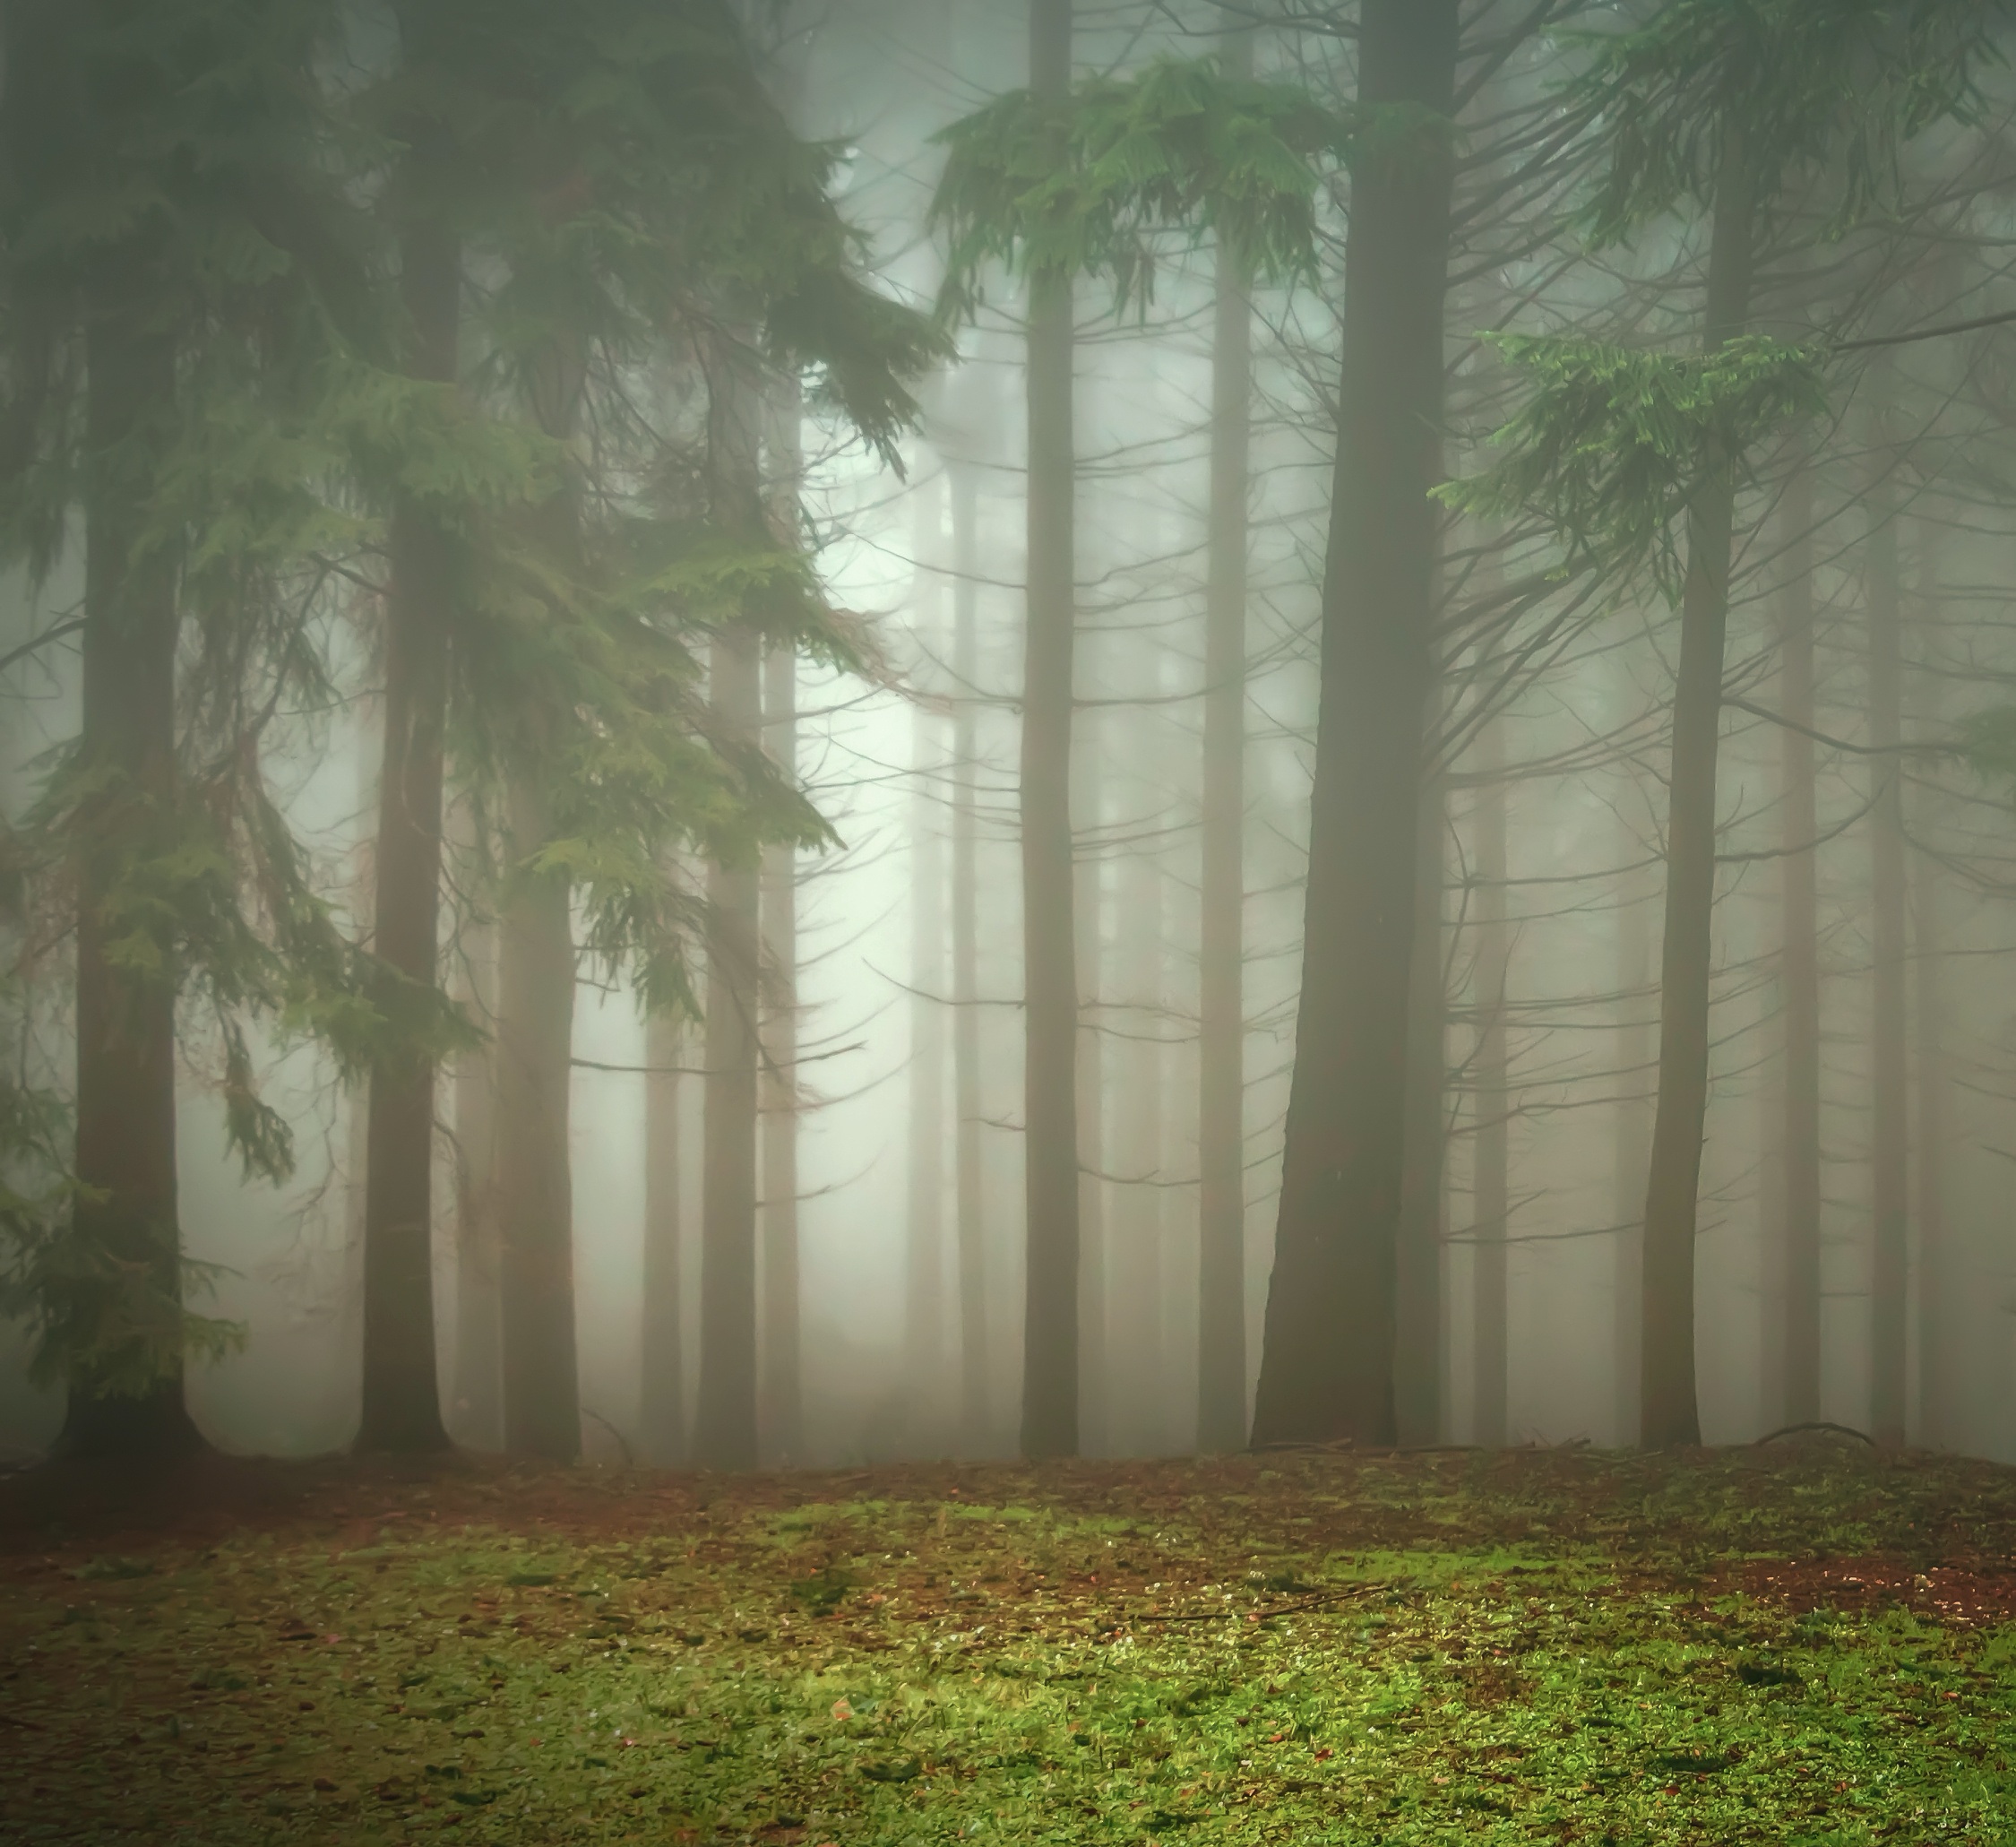
tree, nature, forest, branch, plant, fog, mist, sunlight, morning, leaf, country, green, jungle, autumn, weather, trees, woodland, habitat, the fog, screenshot, natural environment, atmospheric phenomenon, plant stem, woody plant